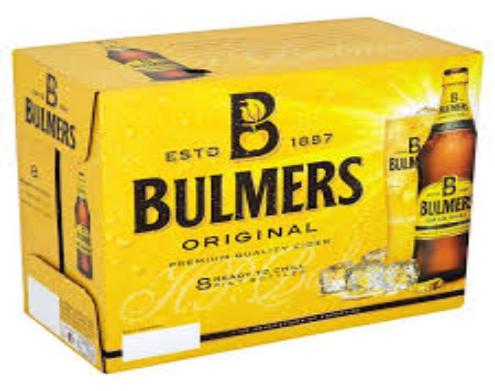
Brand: H. P. Bulmer-1
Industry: Food